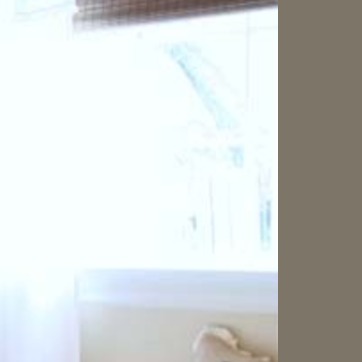
Material: glass